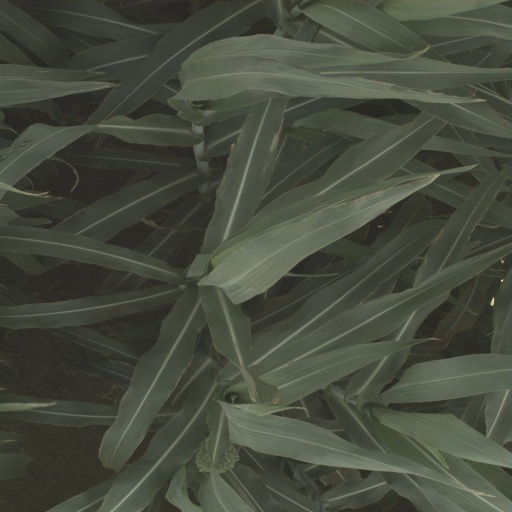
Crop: sorghum